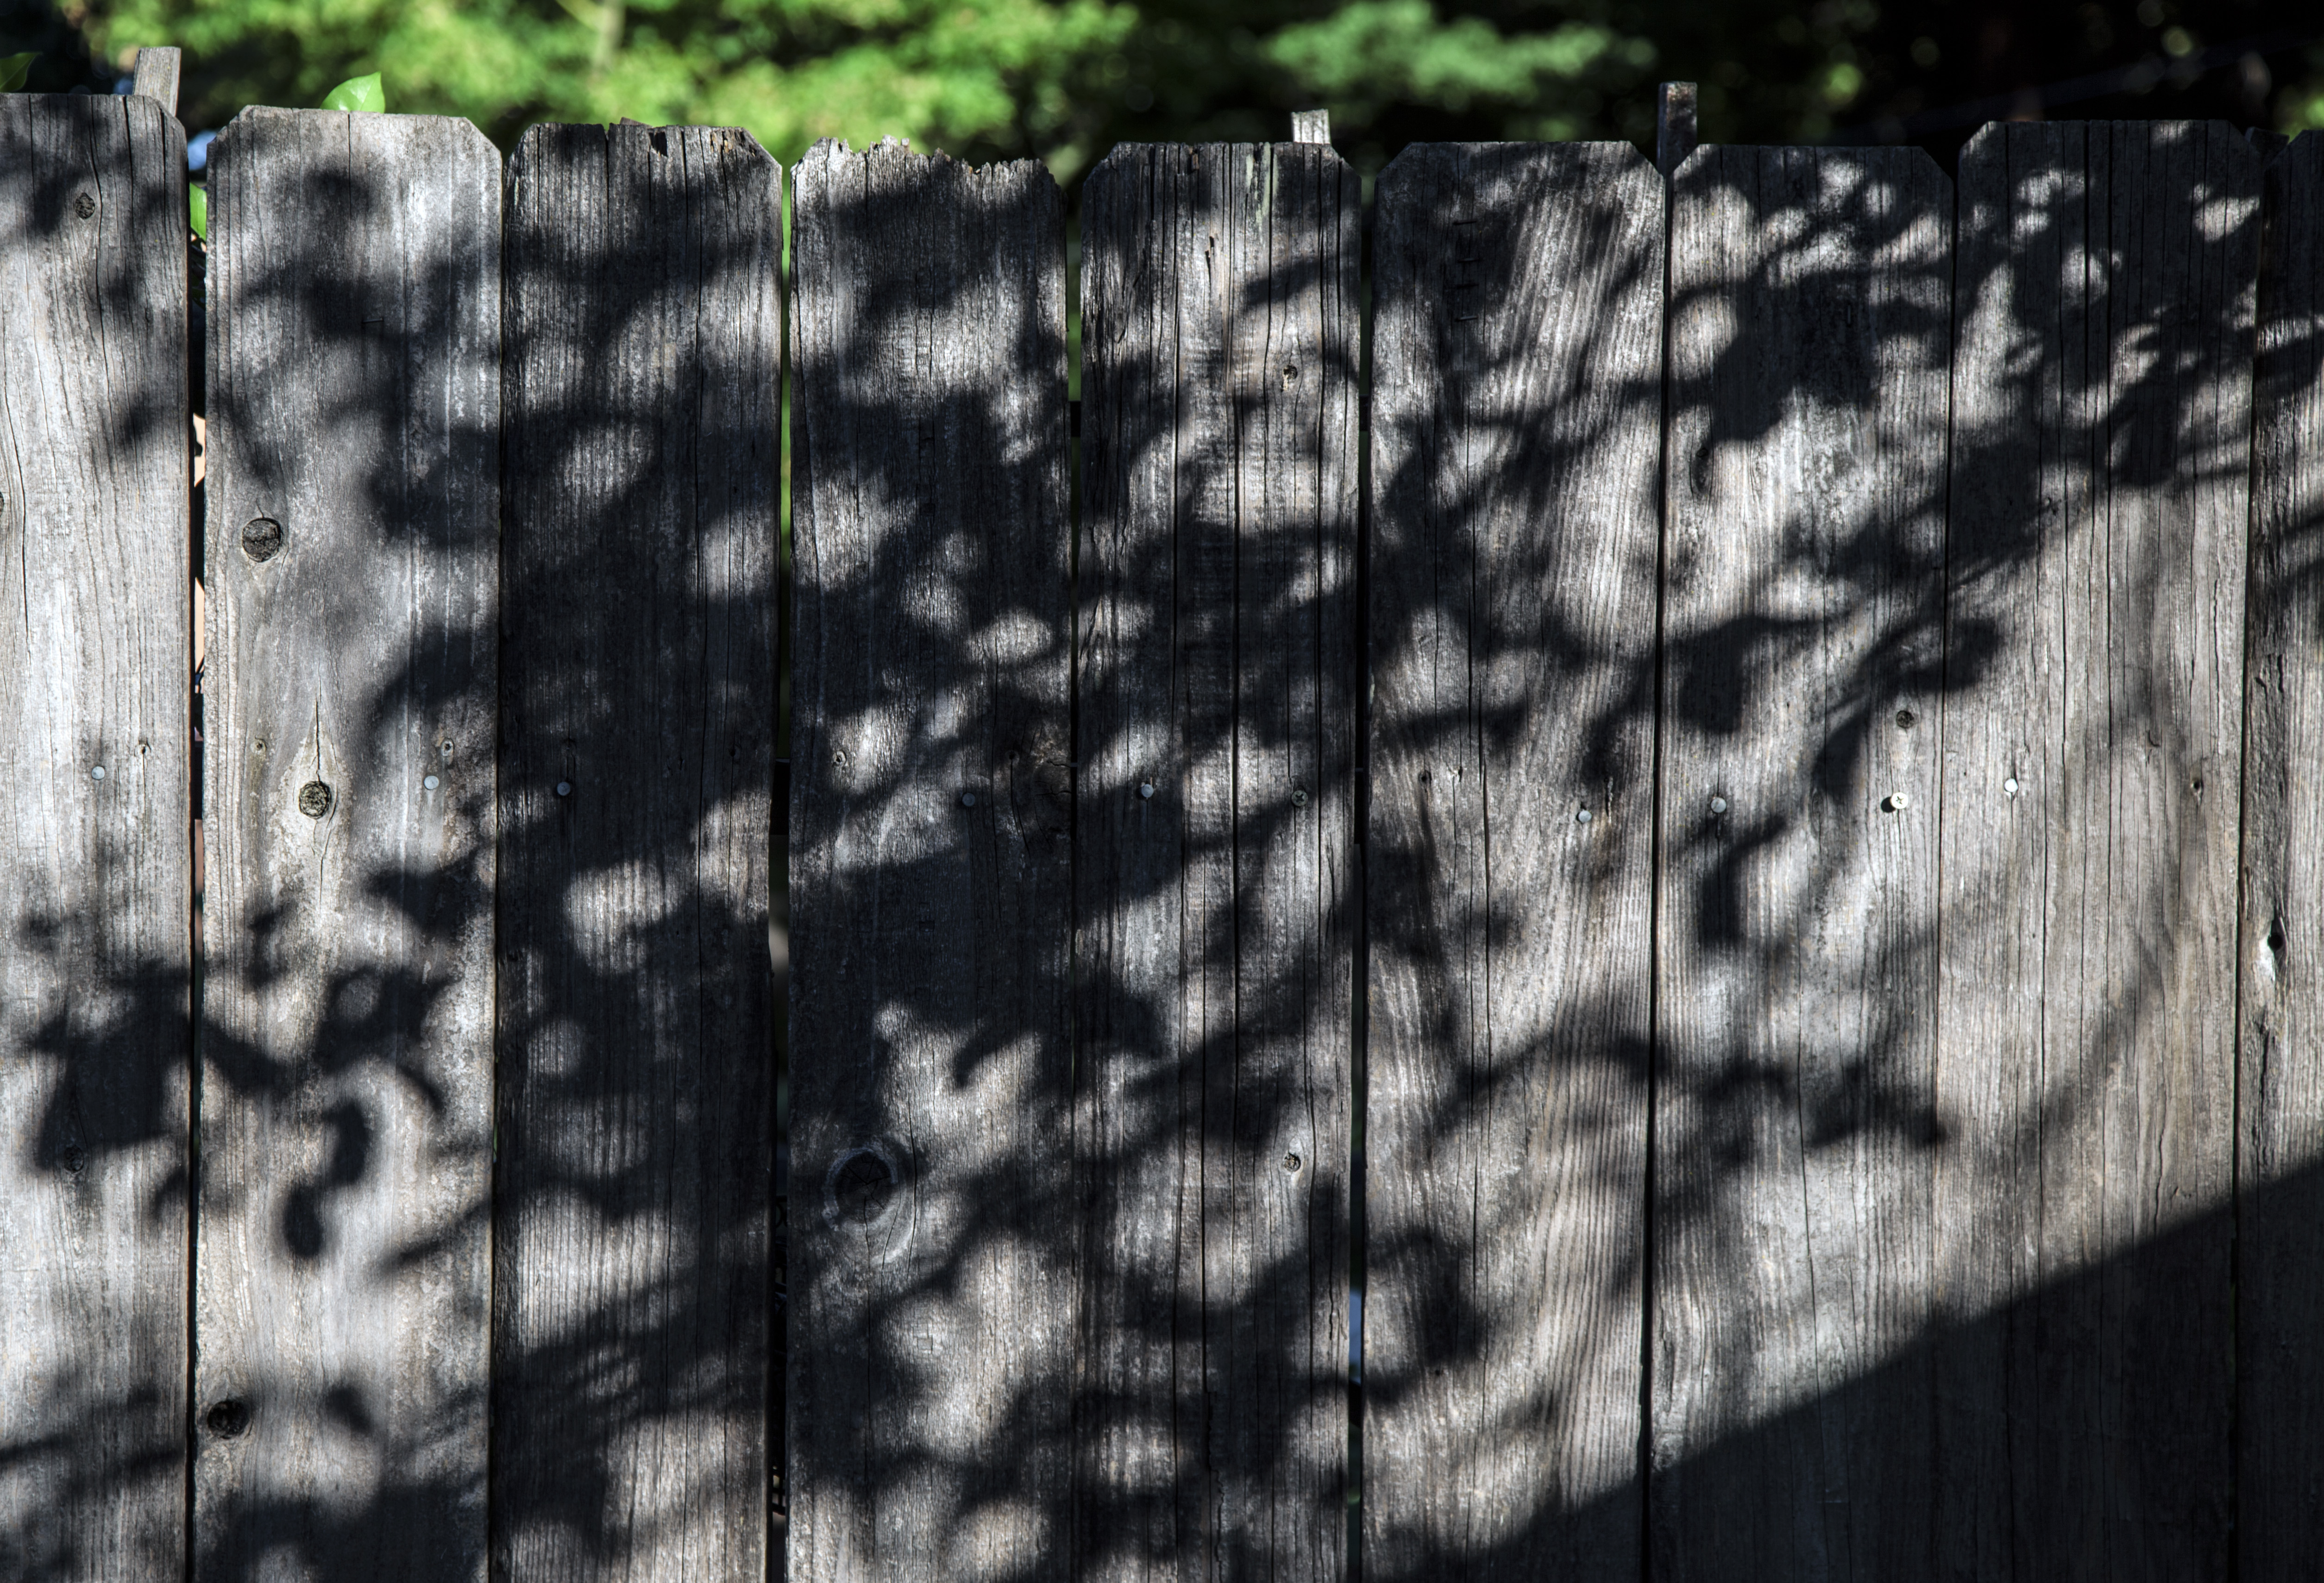
tree, abstract, fence, wood, texture, leaf, trunk, wall, green, shadow, soil, black, 2015, 365, 3652015imstillstanding, woody plant